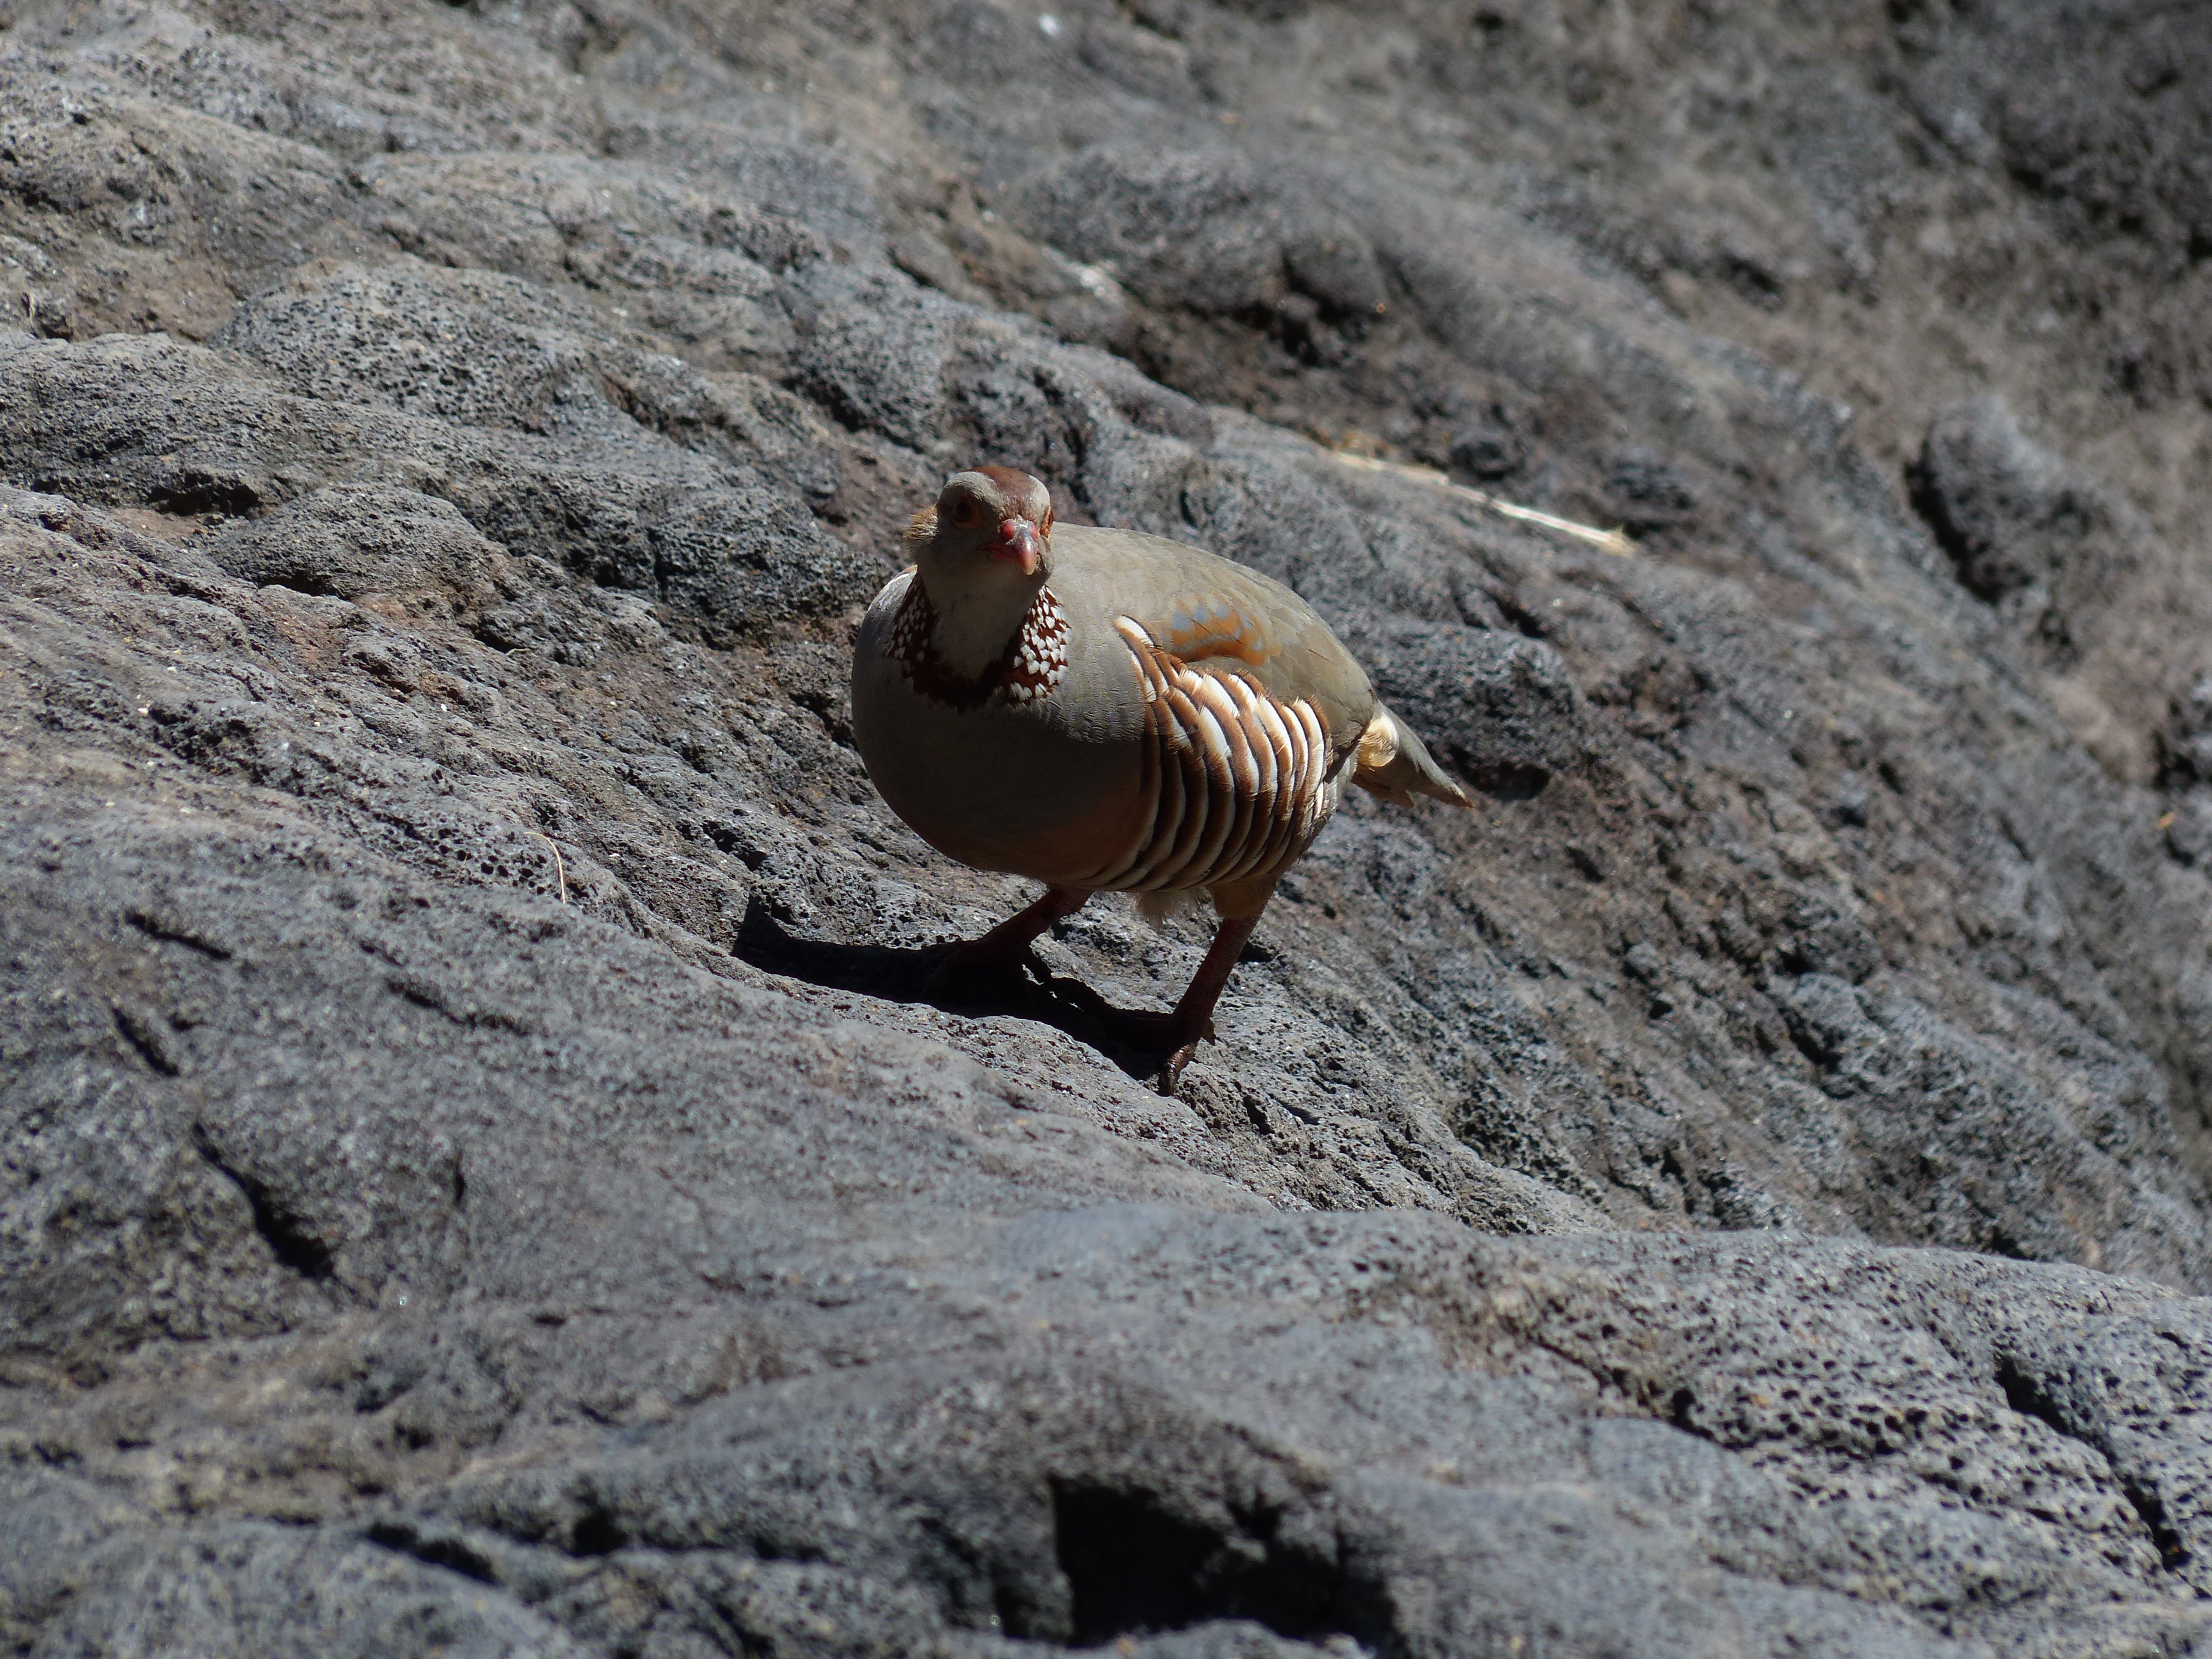
bird, animal, wildlife, chicken, fauna, galliformes, vertebrate, species, water bird, phasianidae, pheasant like, rock chicken, alectoris barbara